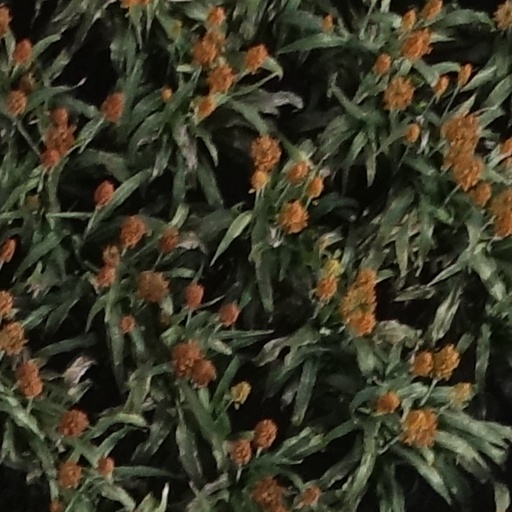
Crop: sorghum